Data analysis

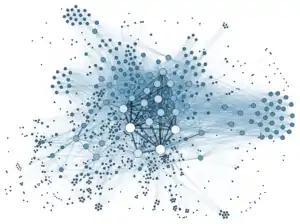
Data visualization is used to help understand the results after data is analyzed.

Data integration is a precursor to data analysis: Data, when initially obtained, must be processed or organized for analysis. For instance, this may involve placing data into rows and columns in a table format ("known as" structured data) for further analysis, often through the use of spreadsheet(excel) or statistical software.